Neanderthal anatomy

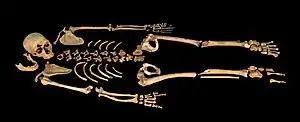
A mostly complete skeleton laid out against a black background horizontally

The Neanderthal braincase averages for males and for females, which is significantly larger than the averages for all groups of recent humans; for example, recent European males can average about and females . Modern human brain size seems to have decreased since the Upper Palaeolithic, with a sample of 28 modern human specimens from 190,000 to 25,000 years ago averaging about disregarding sex. The largest Neanderthal brain, Amud 1, was calculated to be , one of the largest ever recorded in humans. Both Neanderthal and modern human infants measure about .